The Merry Frolics of Satan

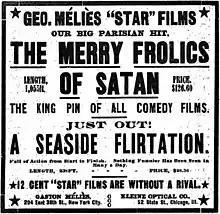
Newspaper advertisement for "The Merry Frolics of Satan" and "A Seaside Flirtation"

The Merry Frolics of Satan (literally "The Four Hundred Tricks of the Devil") is a 1906 French silent trick film by Georges Méliès. The film is an updated comedic adaptation of the Faust legend, borrowing elements from two stage "féerie" spectaculars: "Les Pilules du diable" (1839), a classic stage fantasy with knockabout comedy, and "Les Quatre Cents Coups du diable" (1905), a satirical update of "Les Pilules du diable" to which Méliès had contributed two sequences, one of which he incorporated into the present film.